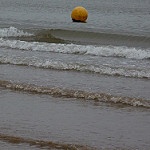
Label: sea